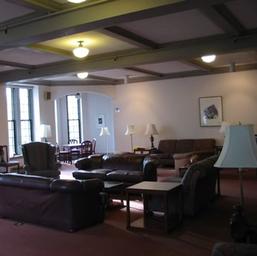
Room type: livingroom